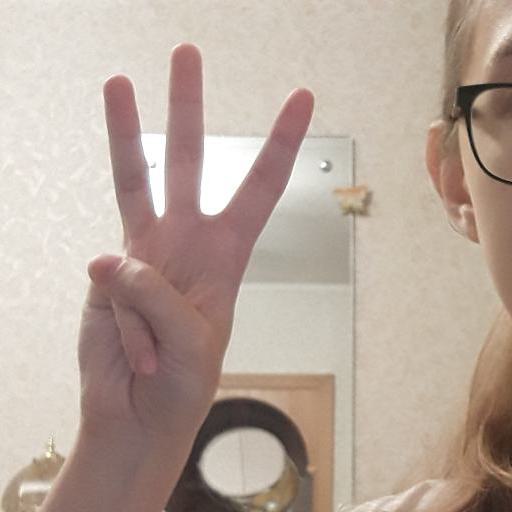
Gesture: three